Air Battle of South Korea

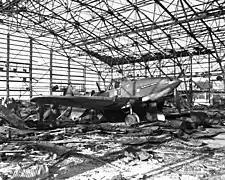
North Korean Ilyushin Il-10 at Kimpo International Airport, South Korea.

On 29 June the KPAF returned to attack Suwon, and six sorties strafed the airfield during the morning, but each time were driven off by F-80s. In the course of these attacks Lieutenant William T. Norris and Lieutenant Roy W. Marsh each shot down a North Korean aircraft. The North Koreans were able to destroy a C-54 Skymaster parked at the airfield. The sorties culminated in a battle above Suwon in the midst of a conference of US military leaders in the town. Leaders including MacArthur and Lieutenant General George E. Stratemeyer personally witnessed the final sortie of the day, in which four North Korean aircraft attacked four P-51 Mustangs over the town. The P-51s succeeded in shooting down all four North Korean aircraft, with Lieutenant Orrin R. Fox scoring two kills and Lieutenants Richard J. Burns, and Harry T. Sandlin scoring one each. Ground forces also downed a North Korean aircraft during a subsequent attack. MacArthur subsequently authorized Stratemeyer to launch strikes into North Korea to destroy North Korean airfields and establish air superiority for the US forces.